History of Idaho

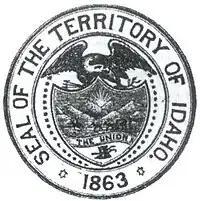
Seal of Idaho Territory 1863-1866

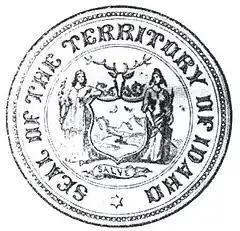
Seal of Idaho Territory 1866-1890

On March 4, 1863, President Abraham Lincoln signed an act creating Idaho Territory from portions of Washington Territory and Dakota Territory with its capital at Lewiston. The original Idaho Territory included most of the areas that later became the states of Idaho, Montana and Wyoming, and had a population of under 17,000. Idaho Territory assumed the boundaries of the modern state in 1868 and was admitted as a state in 1890.